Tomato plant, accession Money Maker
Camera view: horizontal (90 deg, fisheye); turntable rotation: 90 degrees
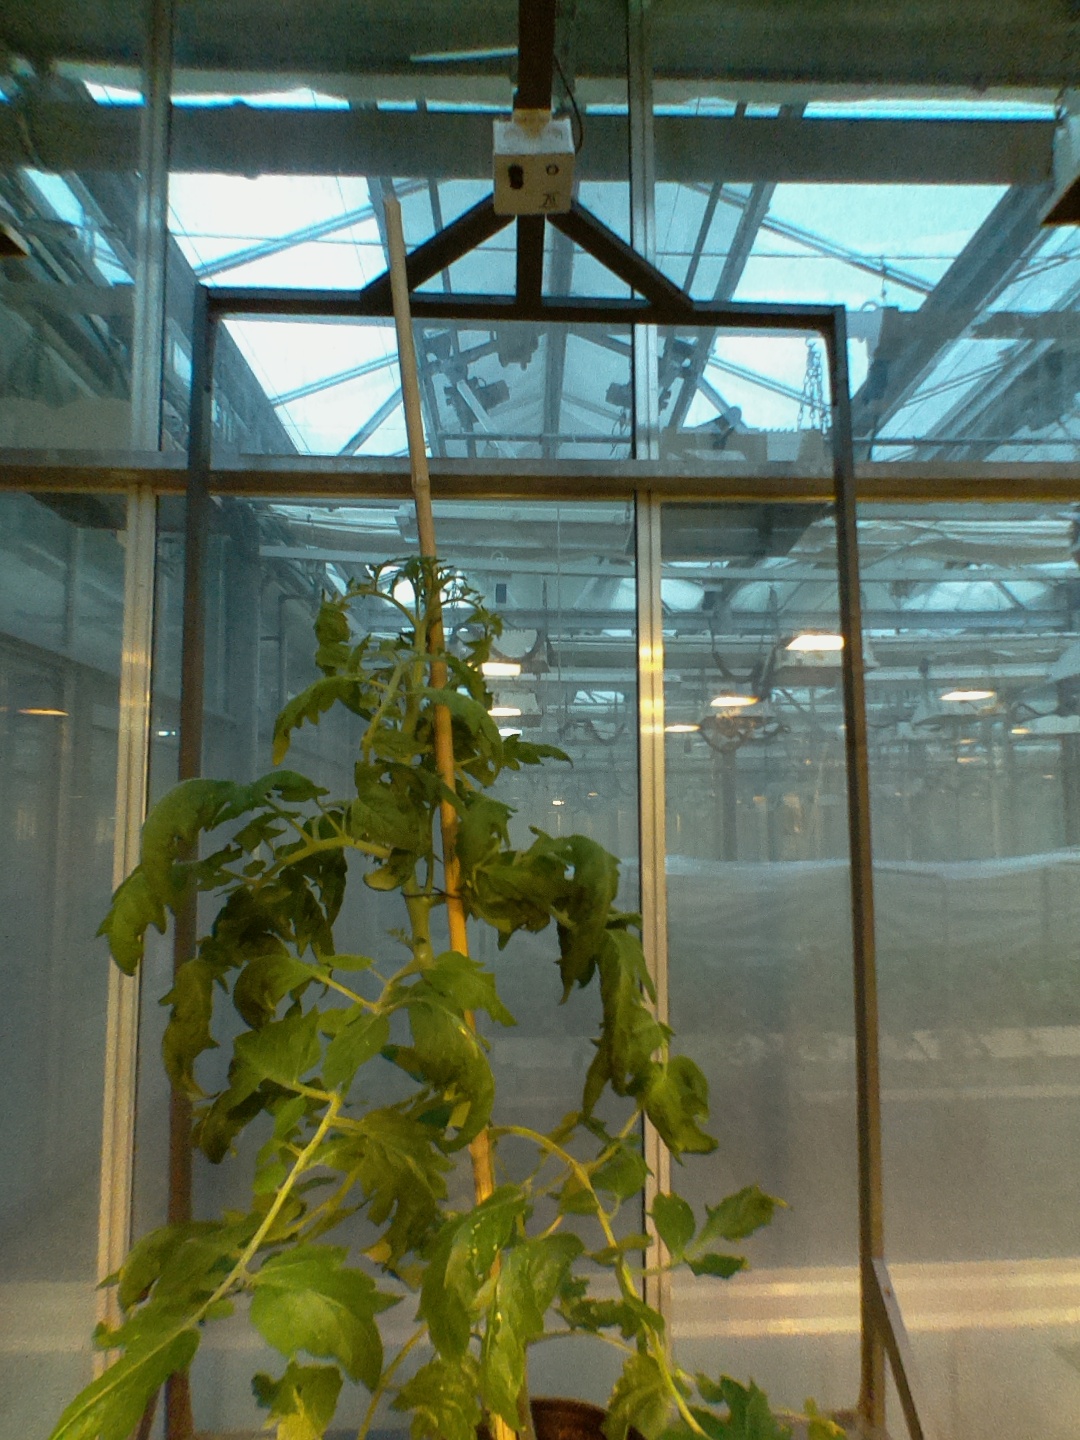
BBCH growth stage 65: Full flowering, 50%-60% of flowers open, first petals falling